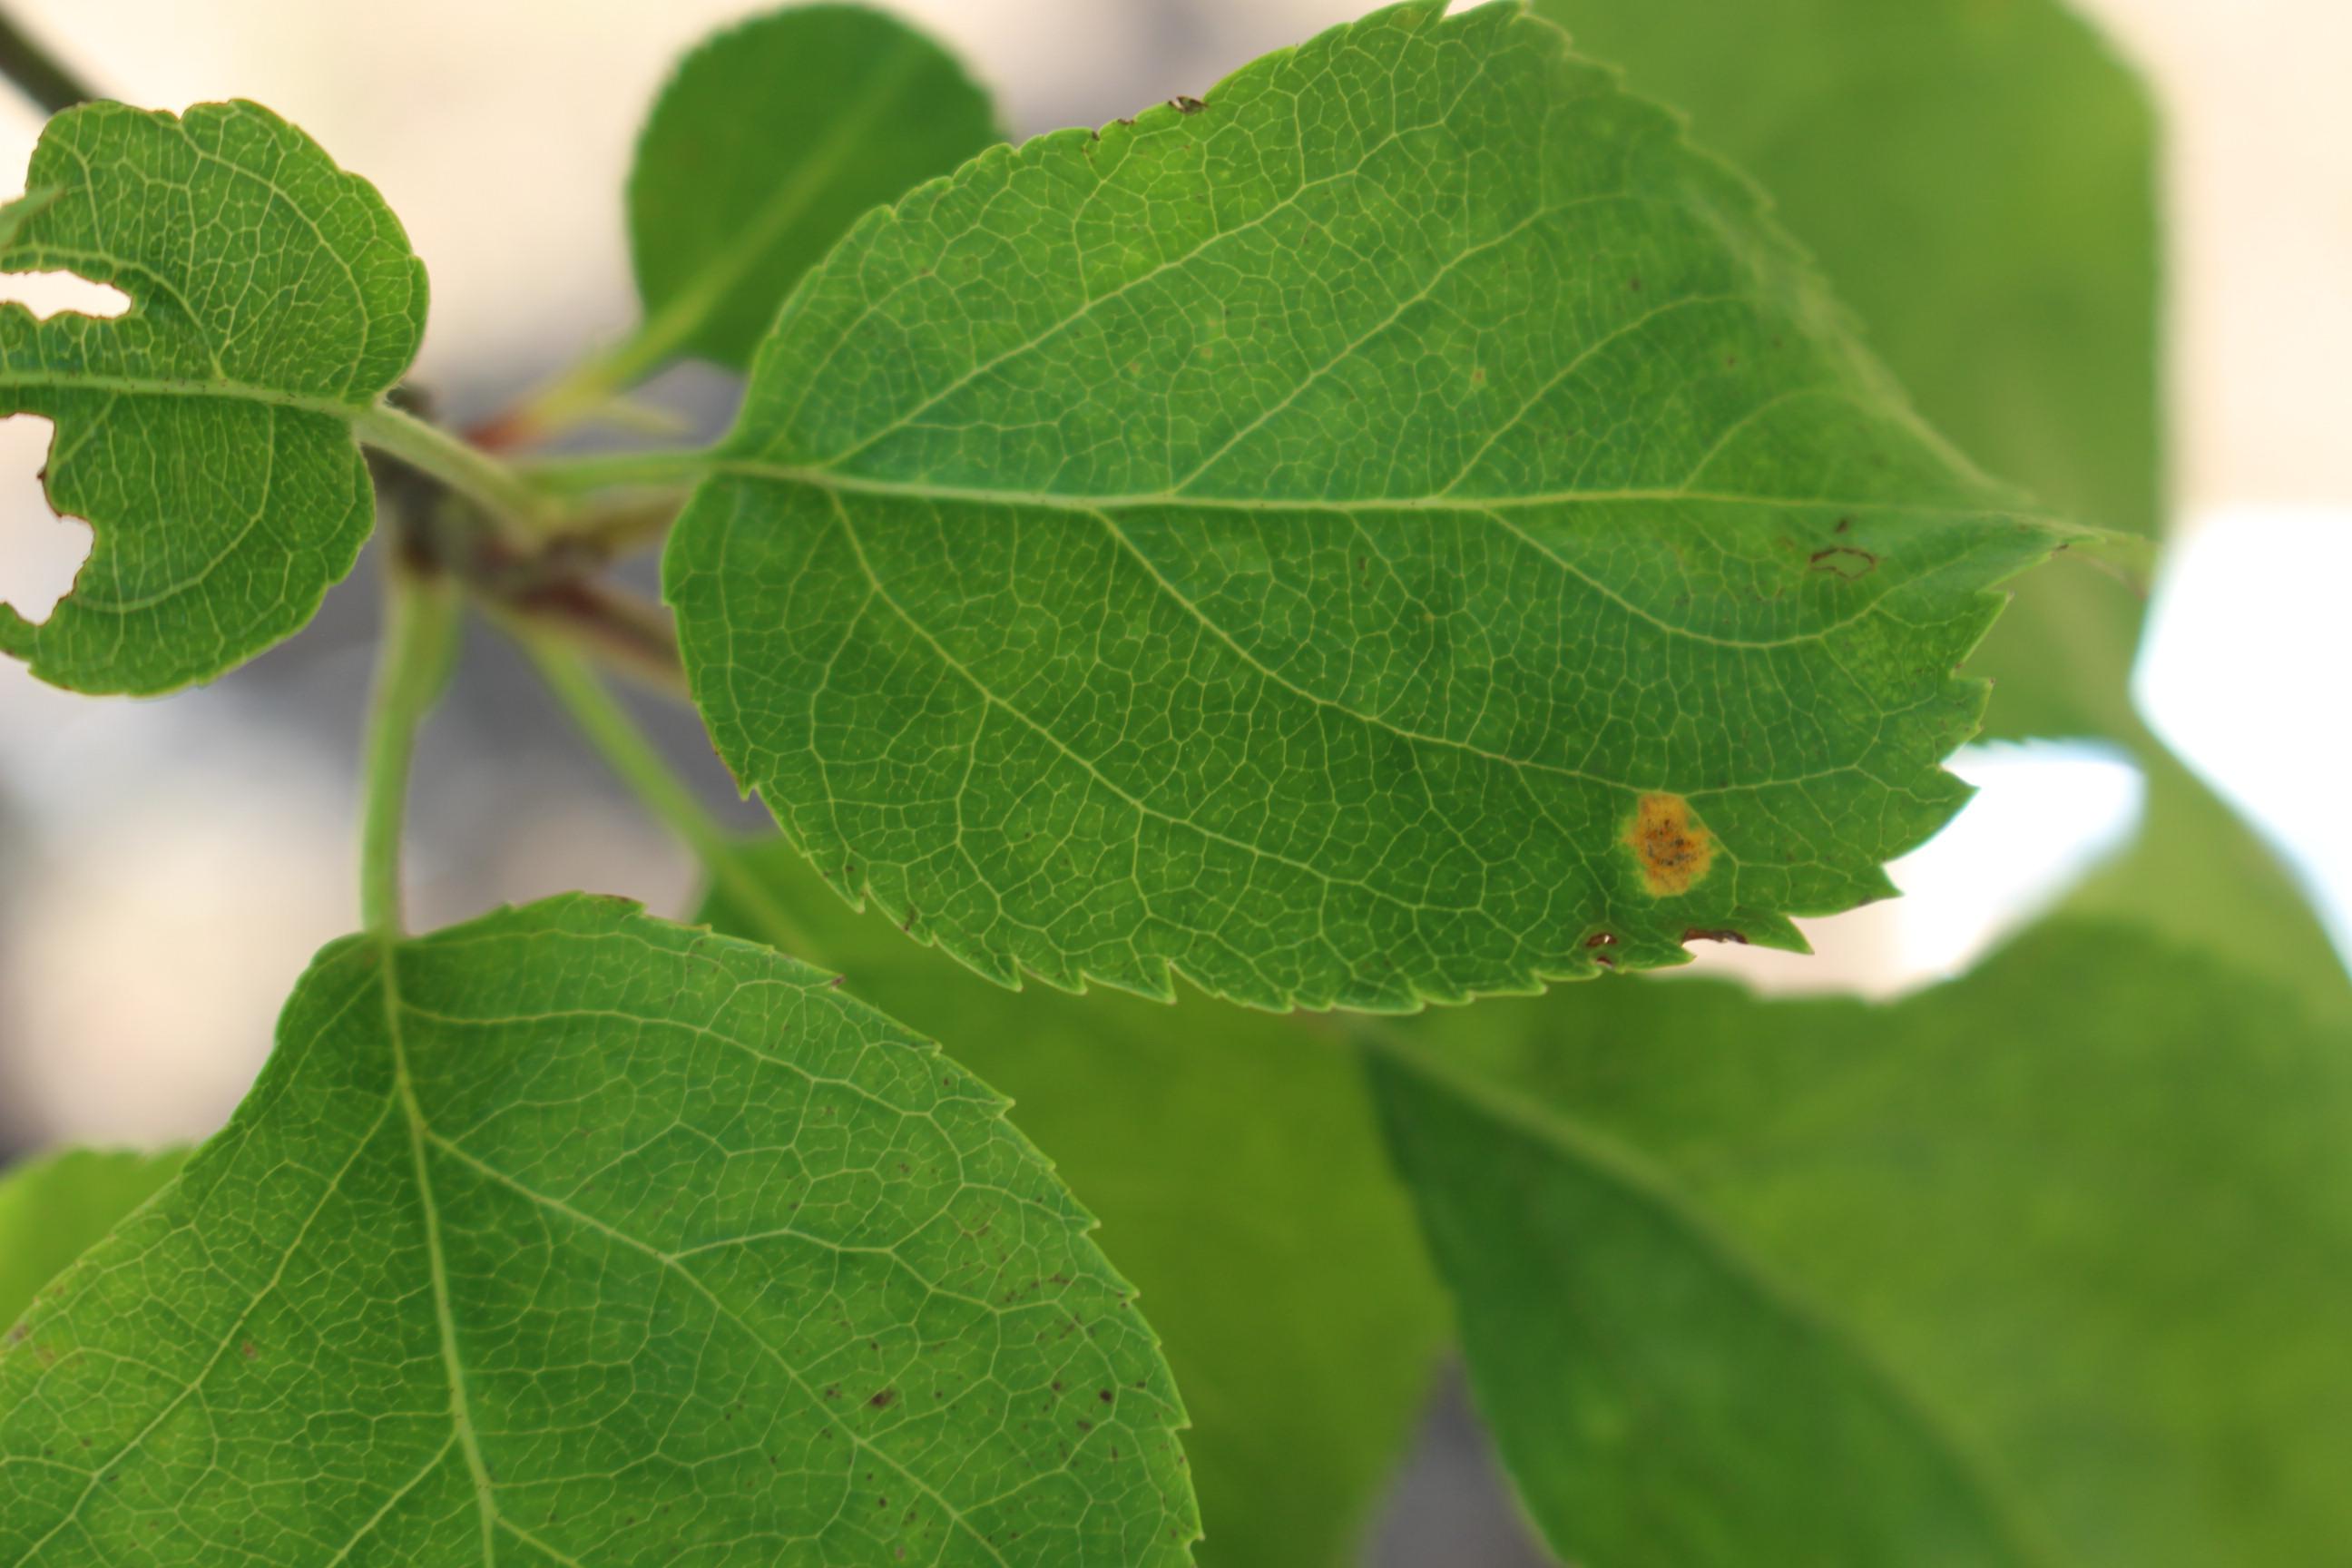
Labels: rust